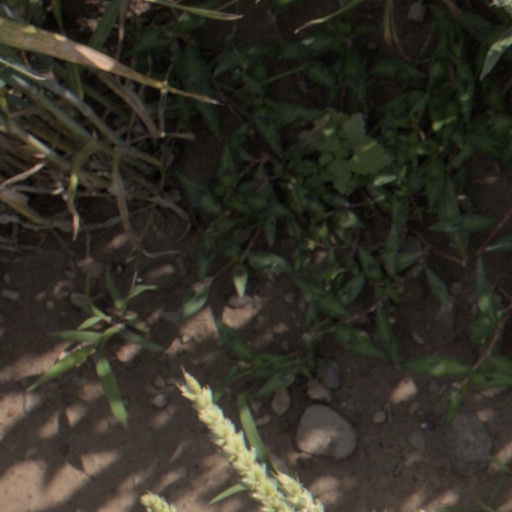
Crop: wheat